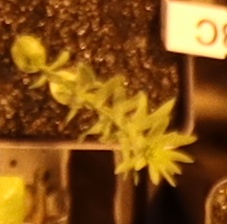
Label: Flax